Guilin

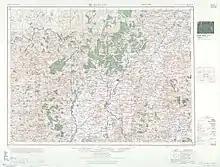
Map including Guilin (labeled as KUEI-LIN (KWEILIN) (Walled)) (AMS, 1954)

Guilin is located in northern Guangxi, bordering Liuzhou to the west, Laibin to the southwest, Wuzhou to the south, Hezhou to the southeast, and within neighbouring Hunan, Huaihua to the northwest, Shaoyang to the north, and Yongzhou to the east. It has a total area of . The topography of the area is marked by karst formations. The karsts surrounding Guilin are made of Triassic period limestone and dolomite rocks. The Li River flows through the city.